AEI World Forum

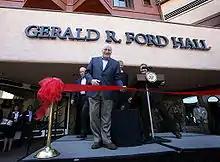
Vice President Cheney opens Gerald R. Ford Hall at the World Forum site in 2007.

In 1976, U.S. president Gerald Ford hosted the second G7 summit in San Juan, Puerto Rico. During his presidency, Ford became close friends with three of the other heads of government present at the summit: British prime minister James Callaghan, French president Valéry Giscard d'Estaing, and German chancellor Helmut Schmidt. After his presidency, Ford joined the American Enterprise Institute as its "Distinguished Fellow" and in 1982, he and his wife, Betty Ford, hosted the first AEI World Forum near their home in Beaver Creek. Along with Callaghan, Giscard d'Estaing, and Schmidt, he hoped to enrich discourse among world leaders and explore crucial public policy issues in an intimate setting.